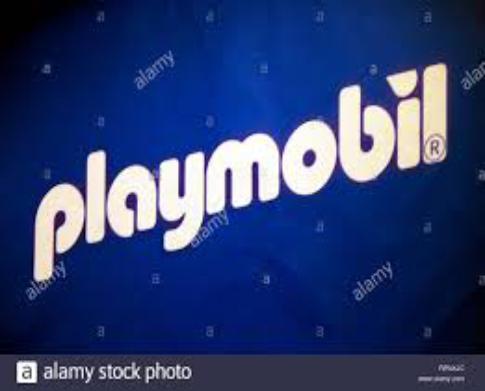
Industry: Leisure